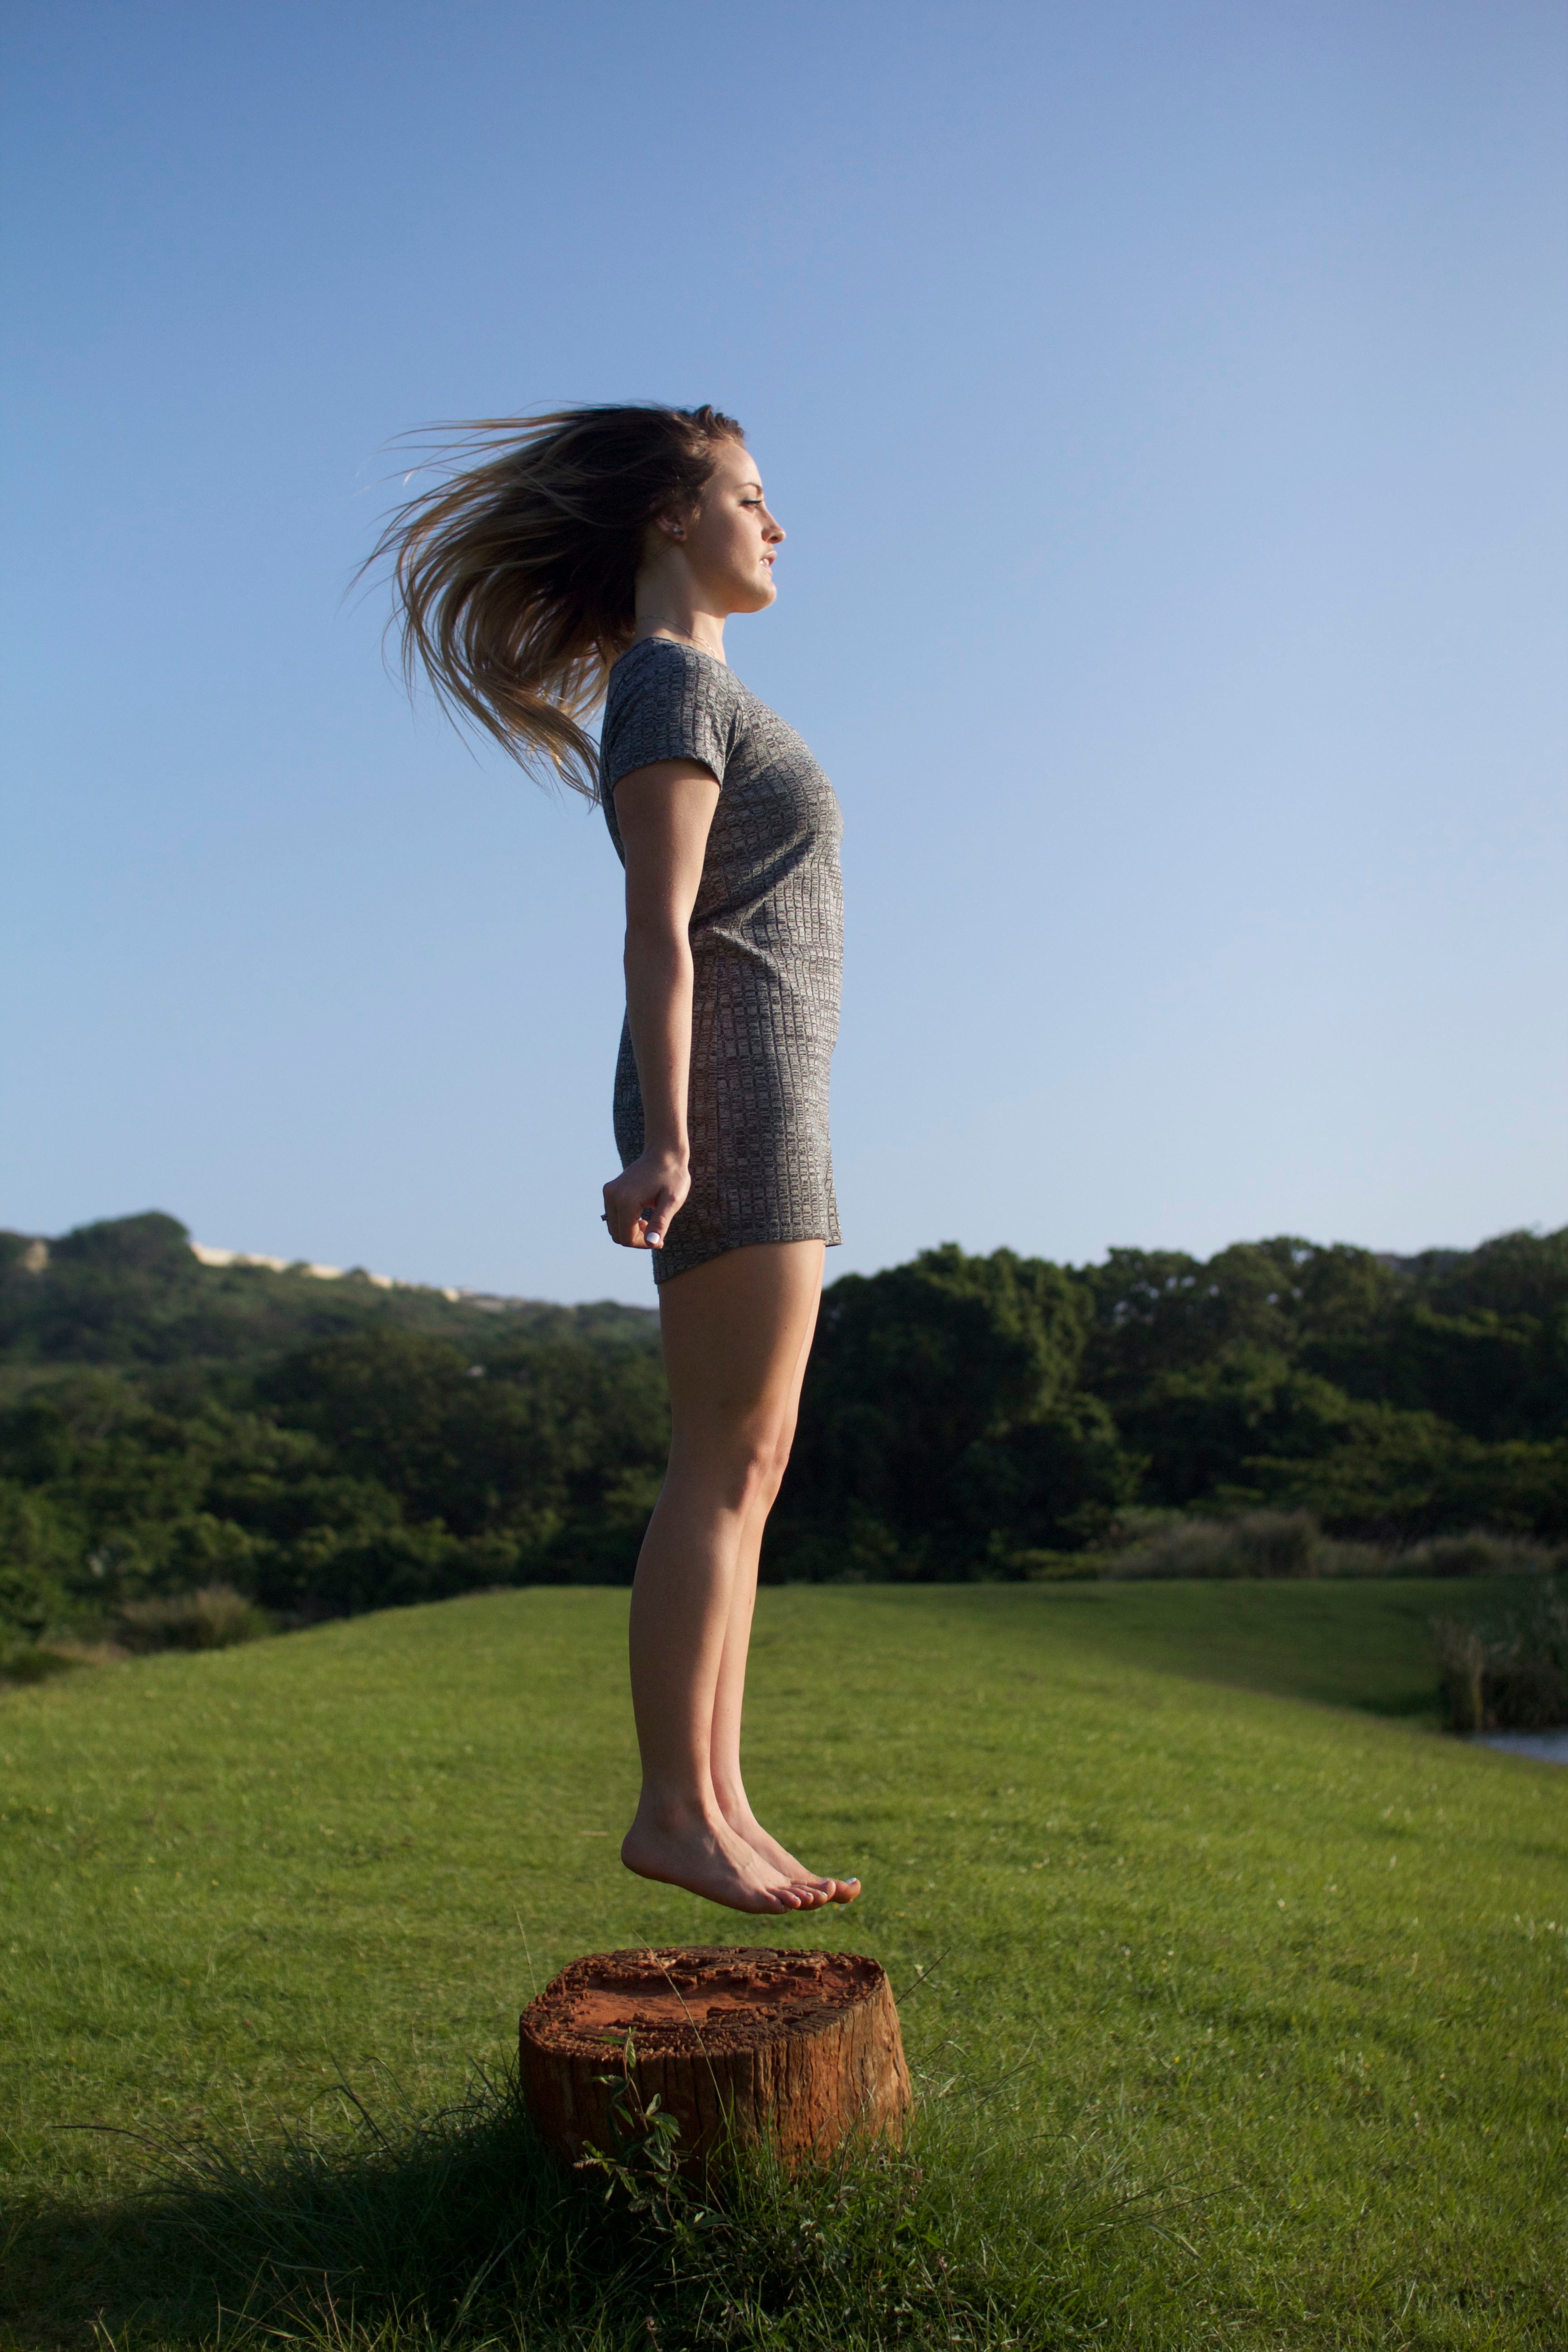
hand, grass, girl, lawn, photography, model, green, sitting, dress, beauty, photo shoot, human positions, physical fitness